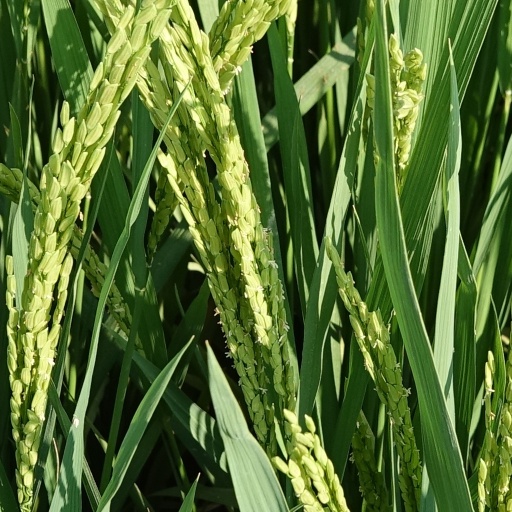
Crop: rice